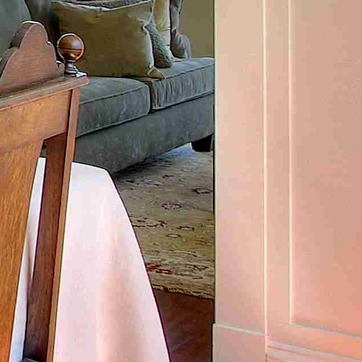
Material: carpet